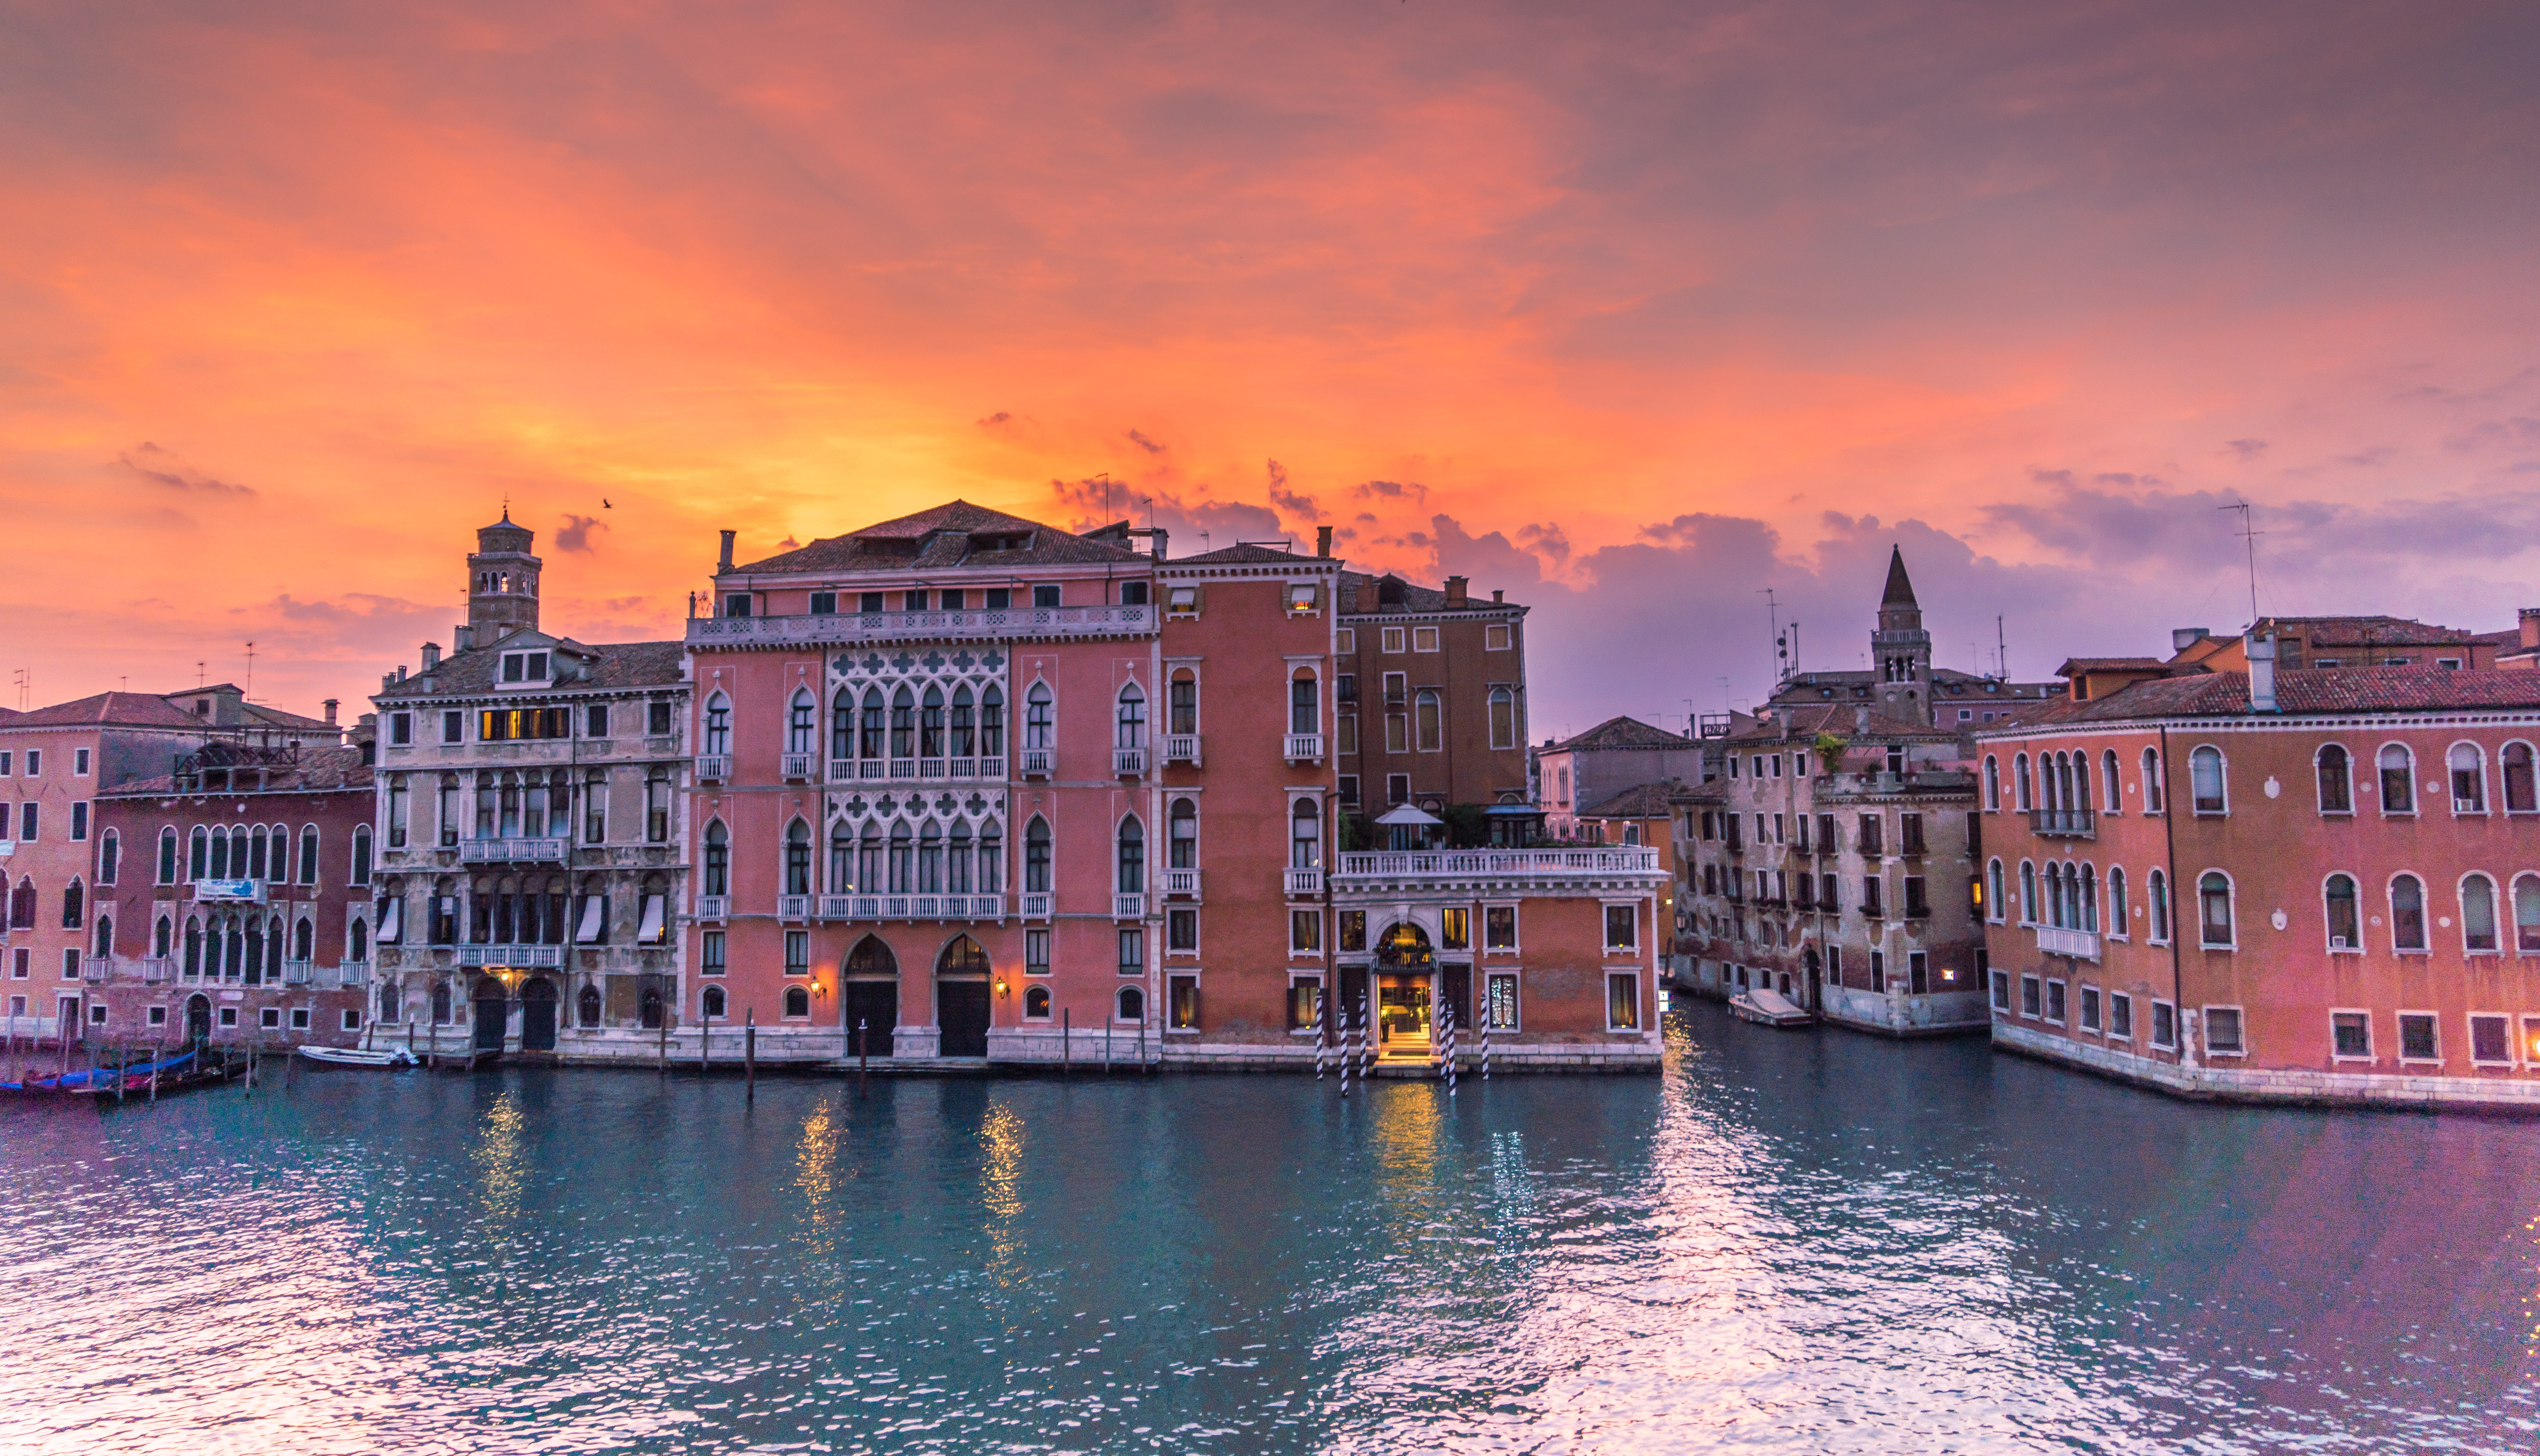
sea, water, nature, architecture, sky, sunset, boat, town, building, old, river, canal, cityscape, tourist, travel, dusk, europe, evening, reflection, vehicle, scenic, romantic, italy, harbor, venice, historic, waterway, body of water, venezia, channel, famous, touristic, landform, venetian, grand canal, venice italy